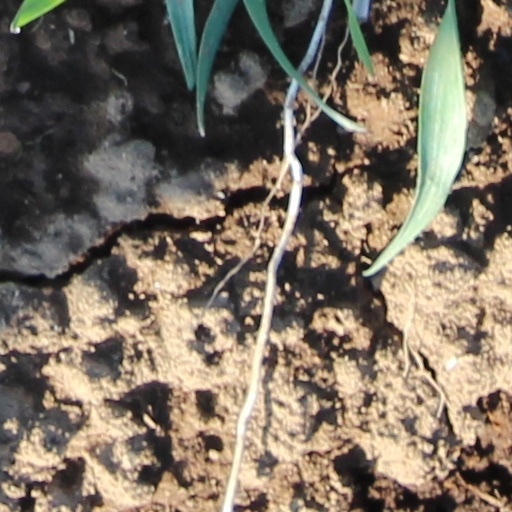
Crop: wheat